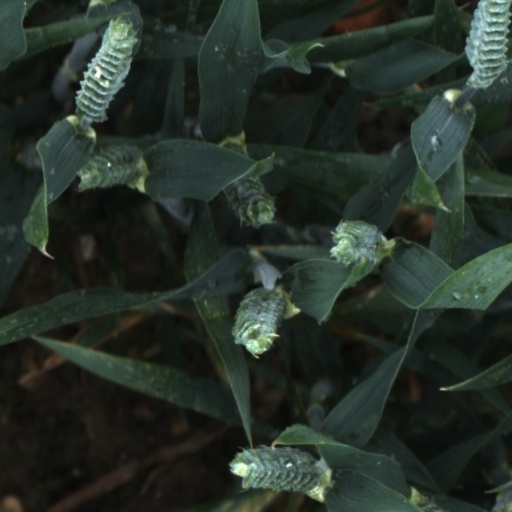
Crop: wheat